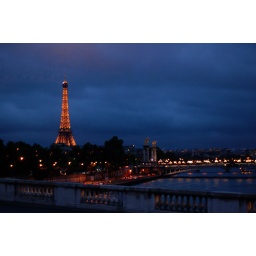
tower by the river